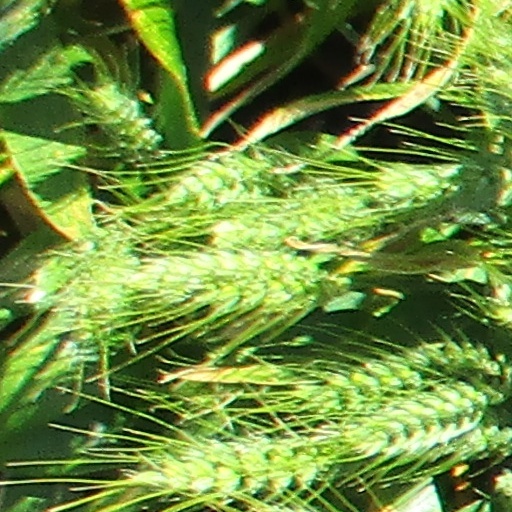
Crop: wheat